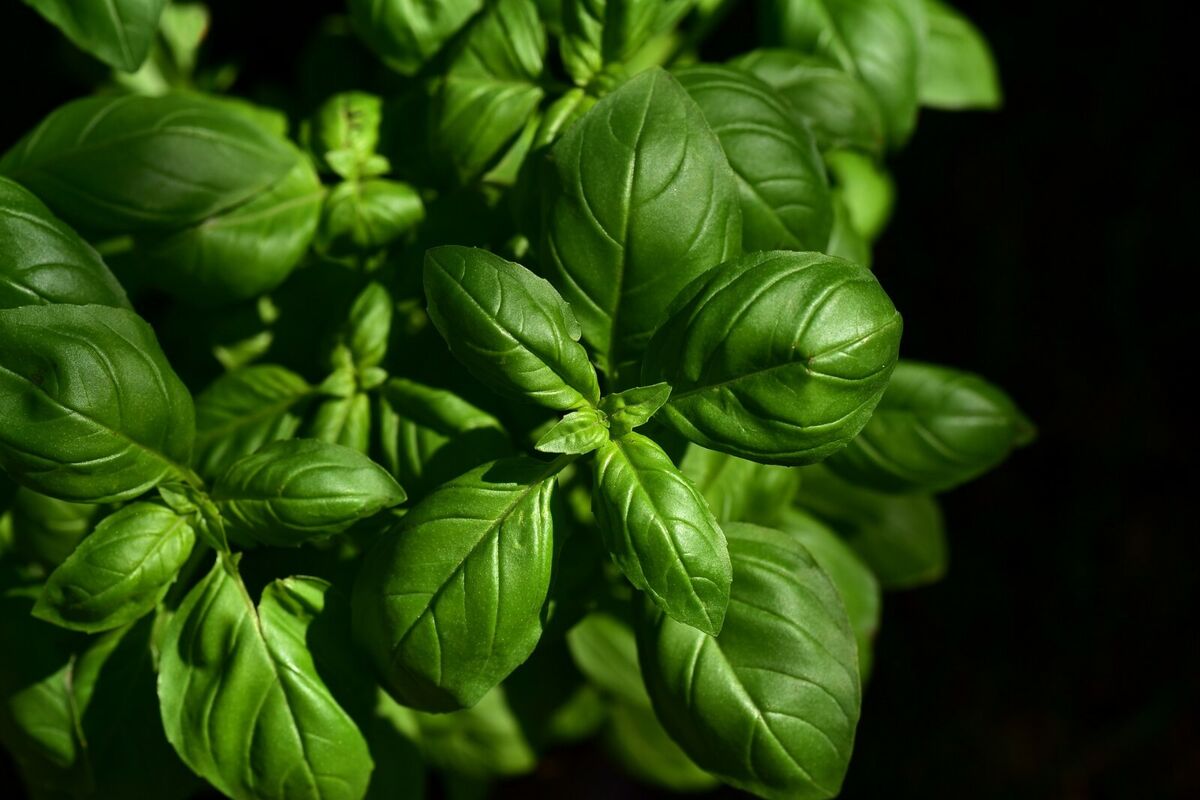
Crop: unknown
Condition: basil